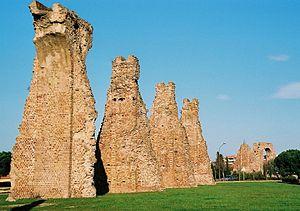
Ruines de l'aqueduc romain de Fréjus (Pilier de Sainte-Croix)
Cet article recense les monuments historiques de Fréjus, en France.
Fréjus est une commune française située dans le département du Var, en région Provence-Alpes-Côte d’Azur.